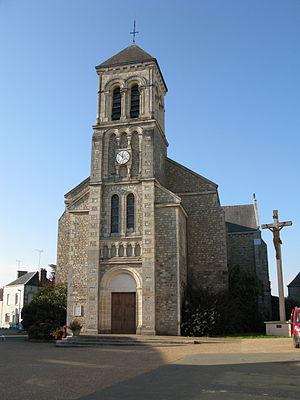
L'église du Ribay
La liste des églises de la Mayenne recense de manière exhaustive les églises, cathédrale et basiliques situées dans le département français de la Mayenne.
Le Ribay est une commune française, située dans le département de la Mayenne en région Pays de la Loire, peuplée de 460 habitants.